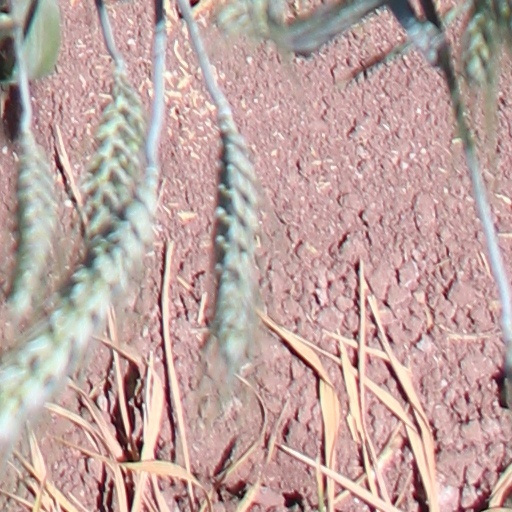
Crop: wheat